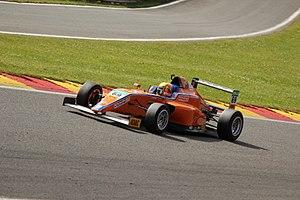
Lando Norris, né le 13 novembre 1999 à Bristol, est un pilote automobile britannique. Champion de F3 Européenne en 2017, il fait ses débuts en Formule 1 en 2019 chez McLaren aux côtés de Carlos Sainz Jr. et marque ses premiers points à l'arrivée de sa deuxième course, en se classant sixième du Grand Prix de Bahreïn. Il monte sur son premier podium en ouverture de la saison 2020 en terminant troisième du Grand Prix d'Autriche.